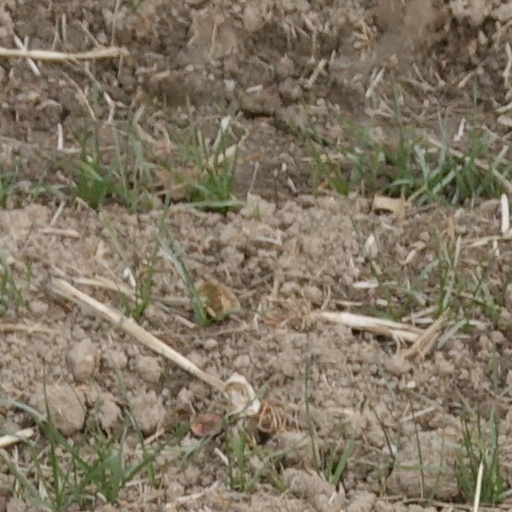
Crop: wheat